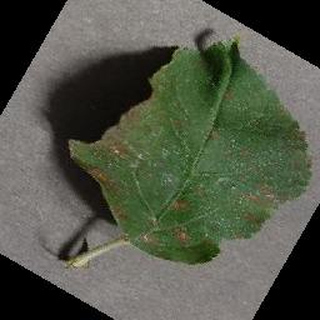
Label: apple_cedar_apple_rust